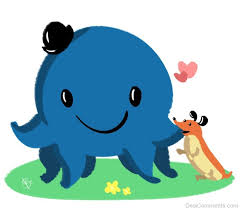
Portrait style: Cartoon Portrait